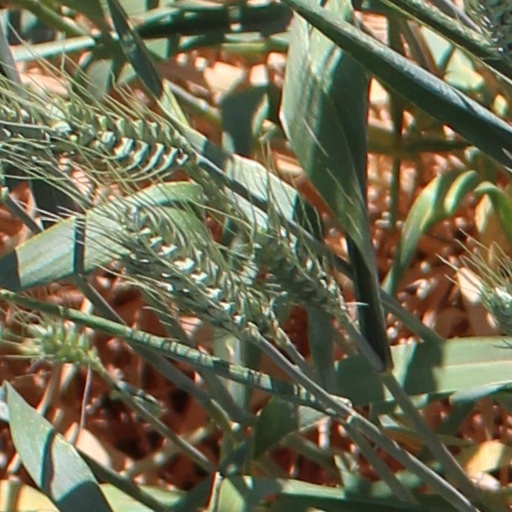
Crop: wheat